Cavalry

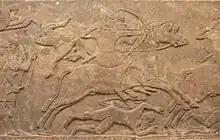
Assyrian cavalry

Before the Iron Age, the role of cavalry on the battlefield was largely performed by light chariots. The chariot originated with the Sintashta-Petrovka culture in Central Asia and spread by nomadic or semi-nomadic Indo-Iranians. The chariot was quickly adopted by settled peoples both as a military technology and an object of ceremonial status, especially by the pharaohs of the New Kingdom of Egypt from 1550 BC as well as the Assyrian army and Babylonian royalty.